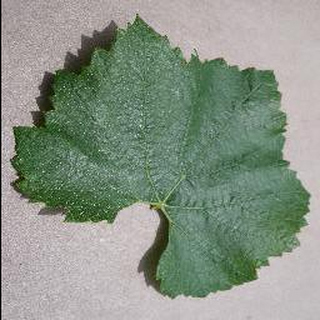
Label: healthy_grape